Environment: real
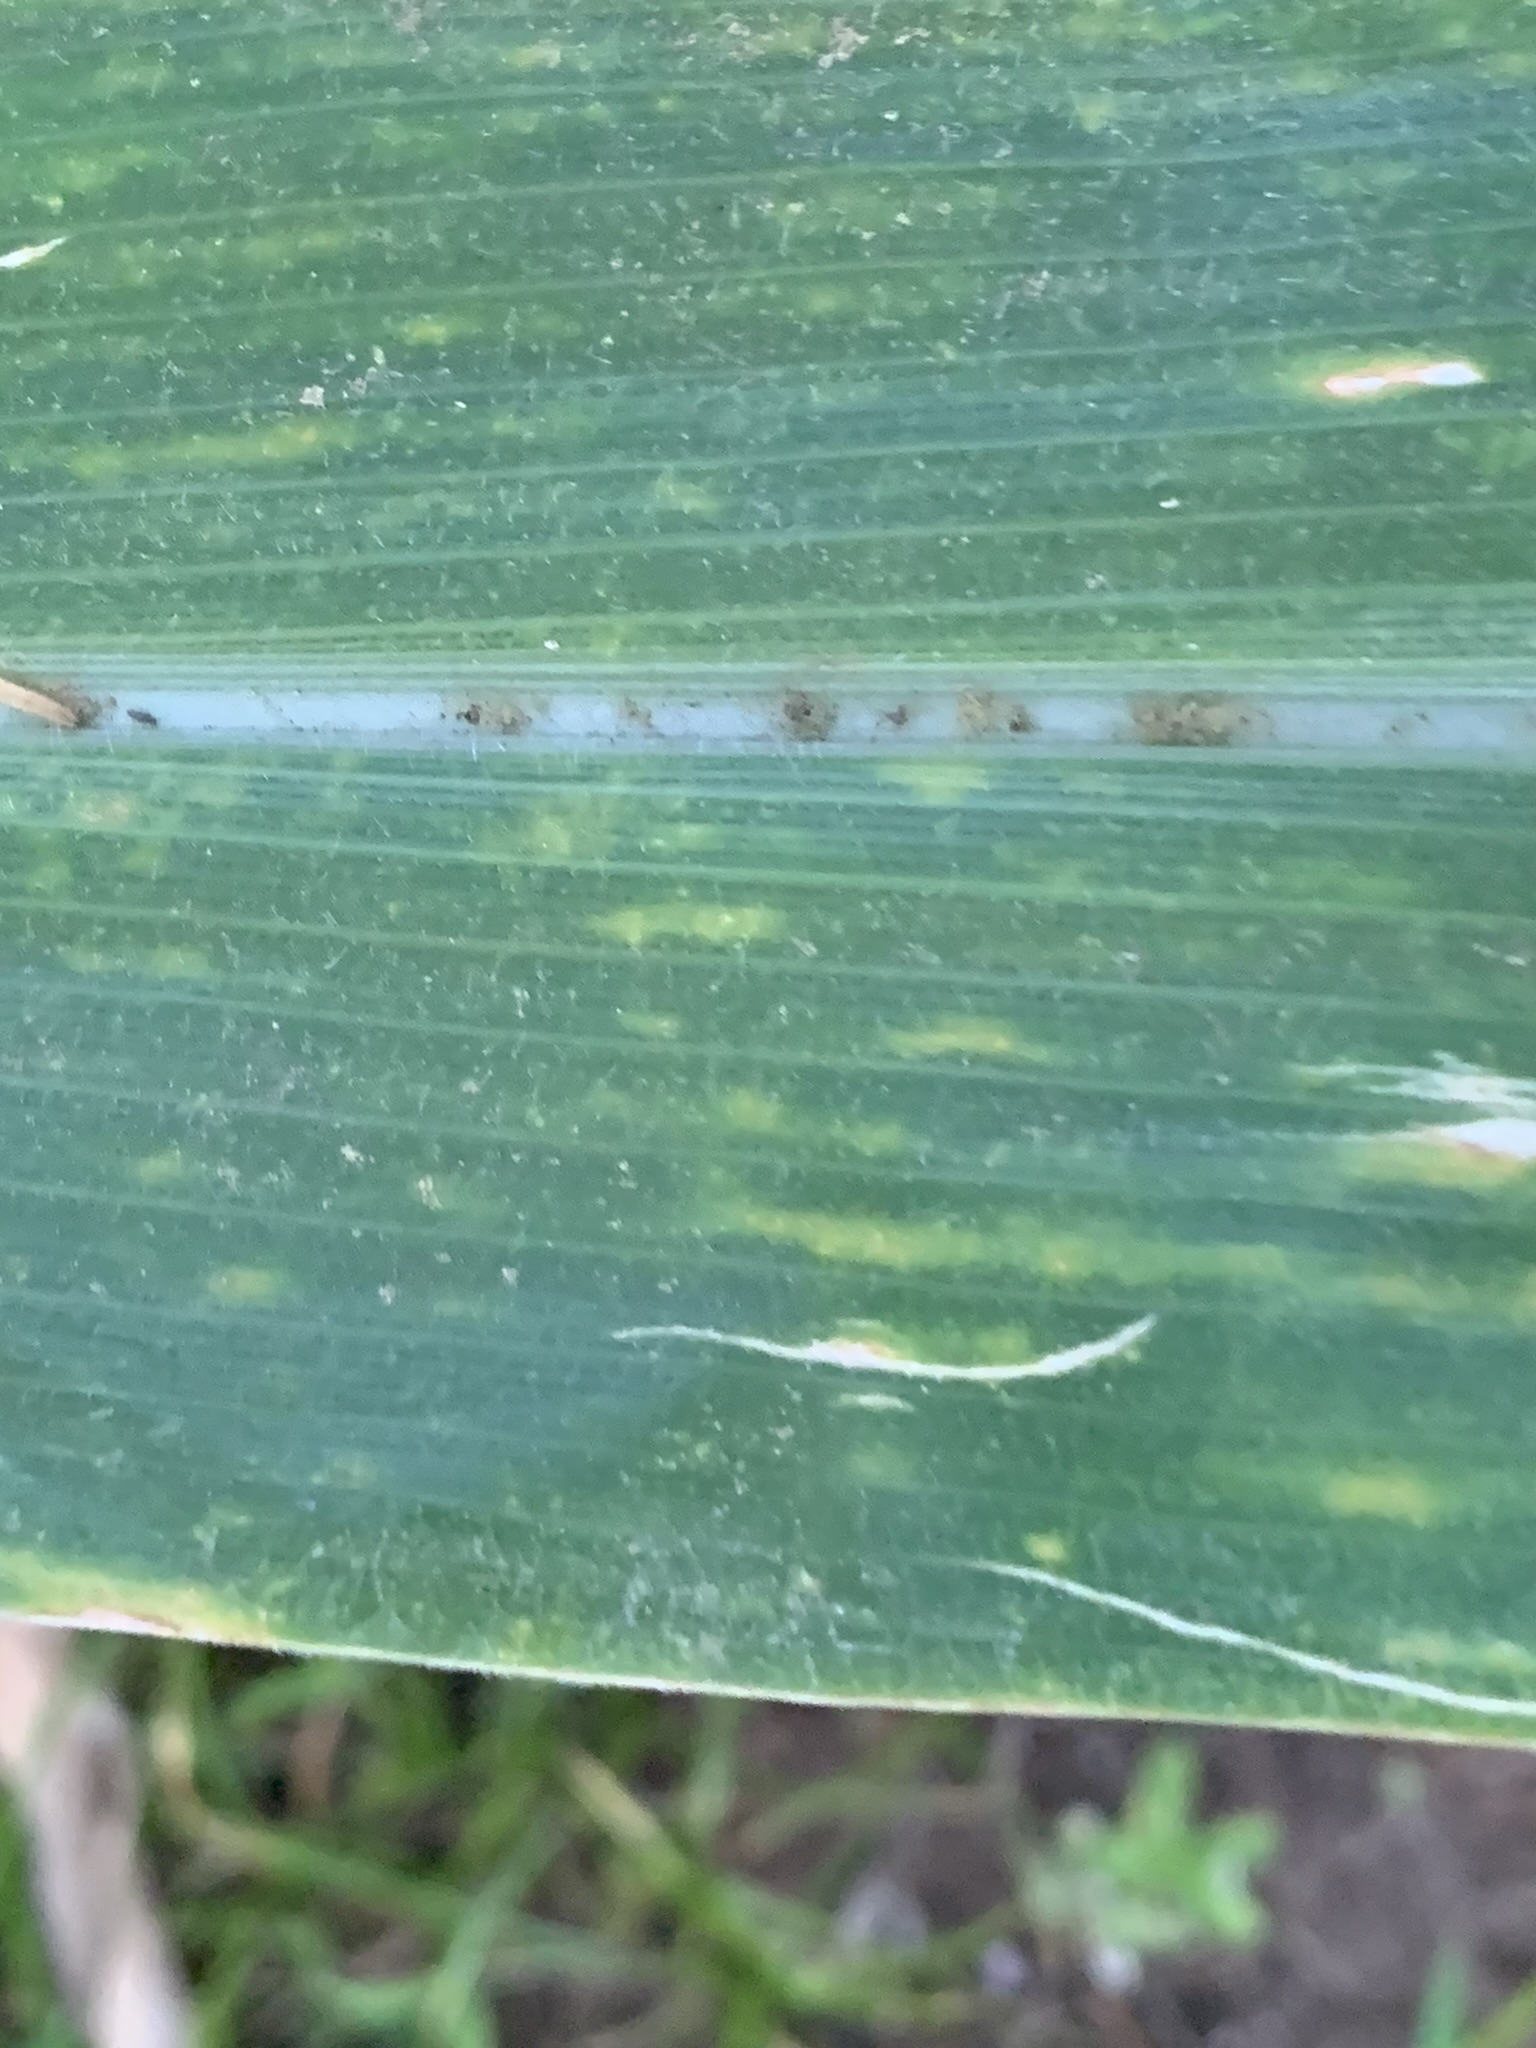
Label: lethal_necrosis